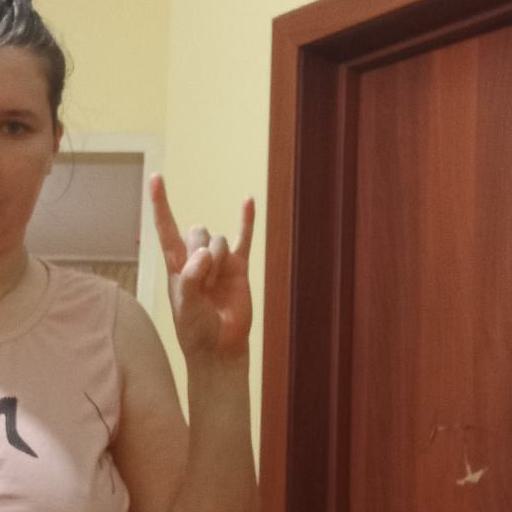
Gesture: rock